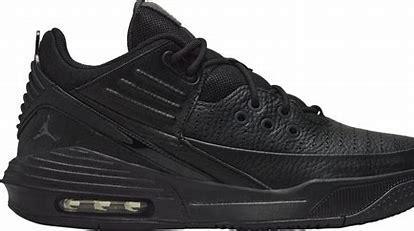
Brand: Jordan
Model: Max Aura 5